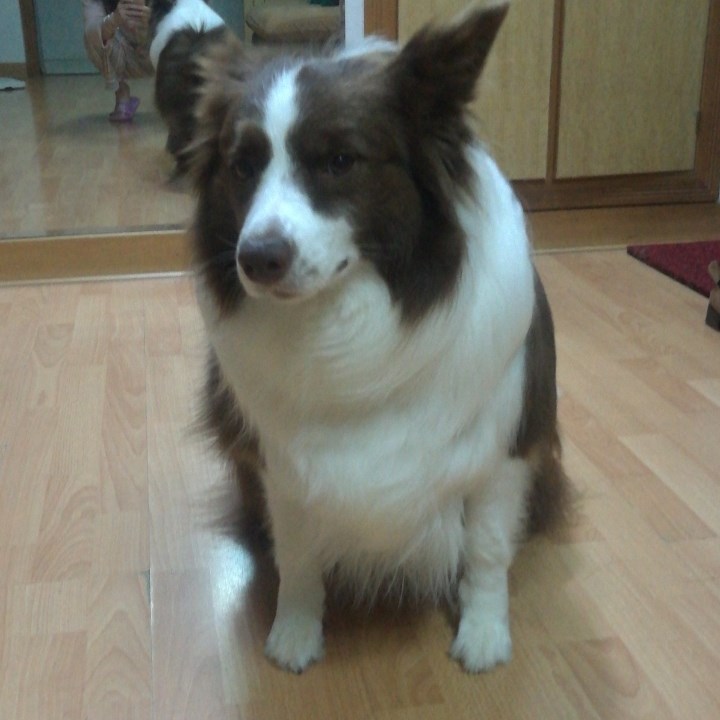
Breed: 2594-n000109-Border_collie